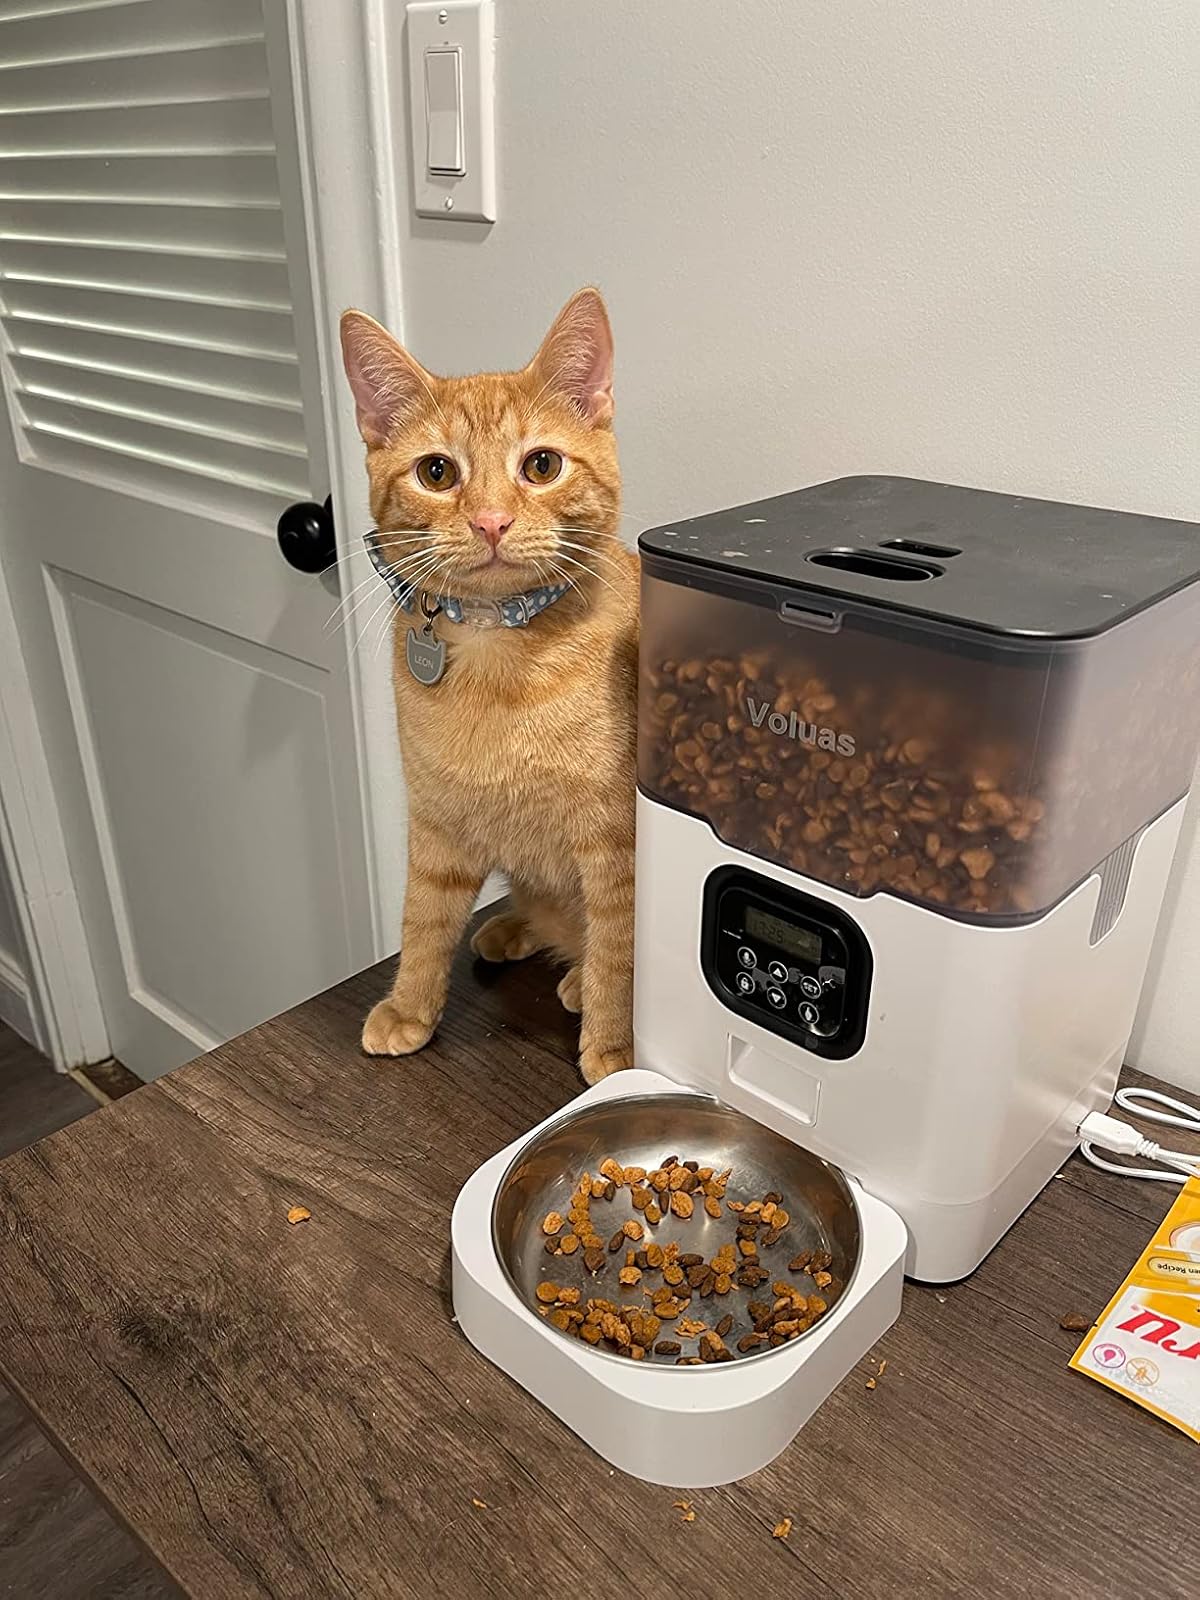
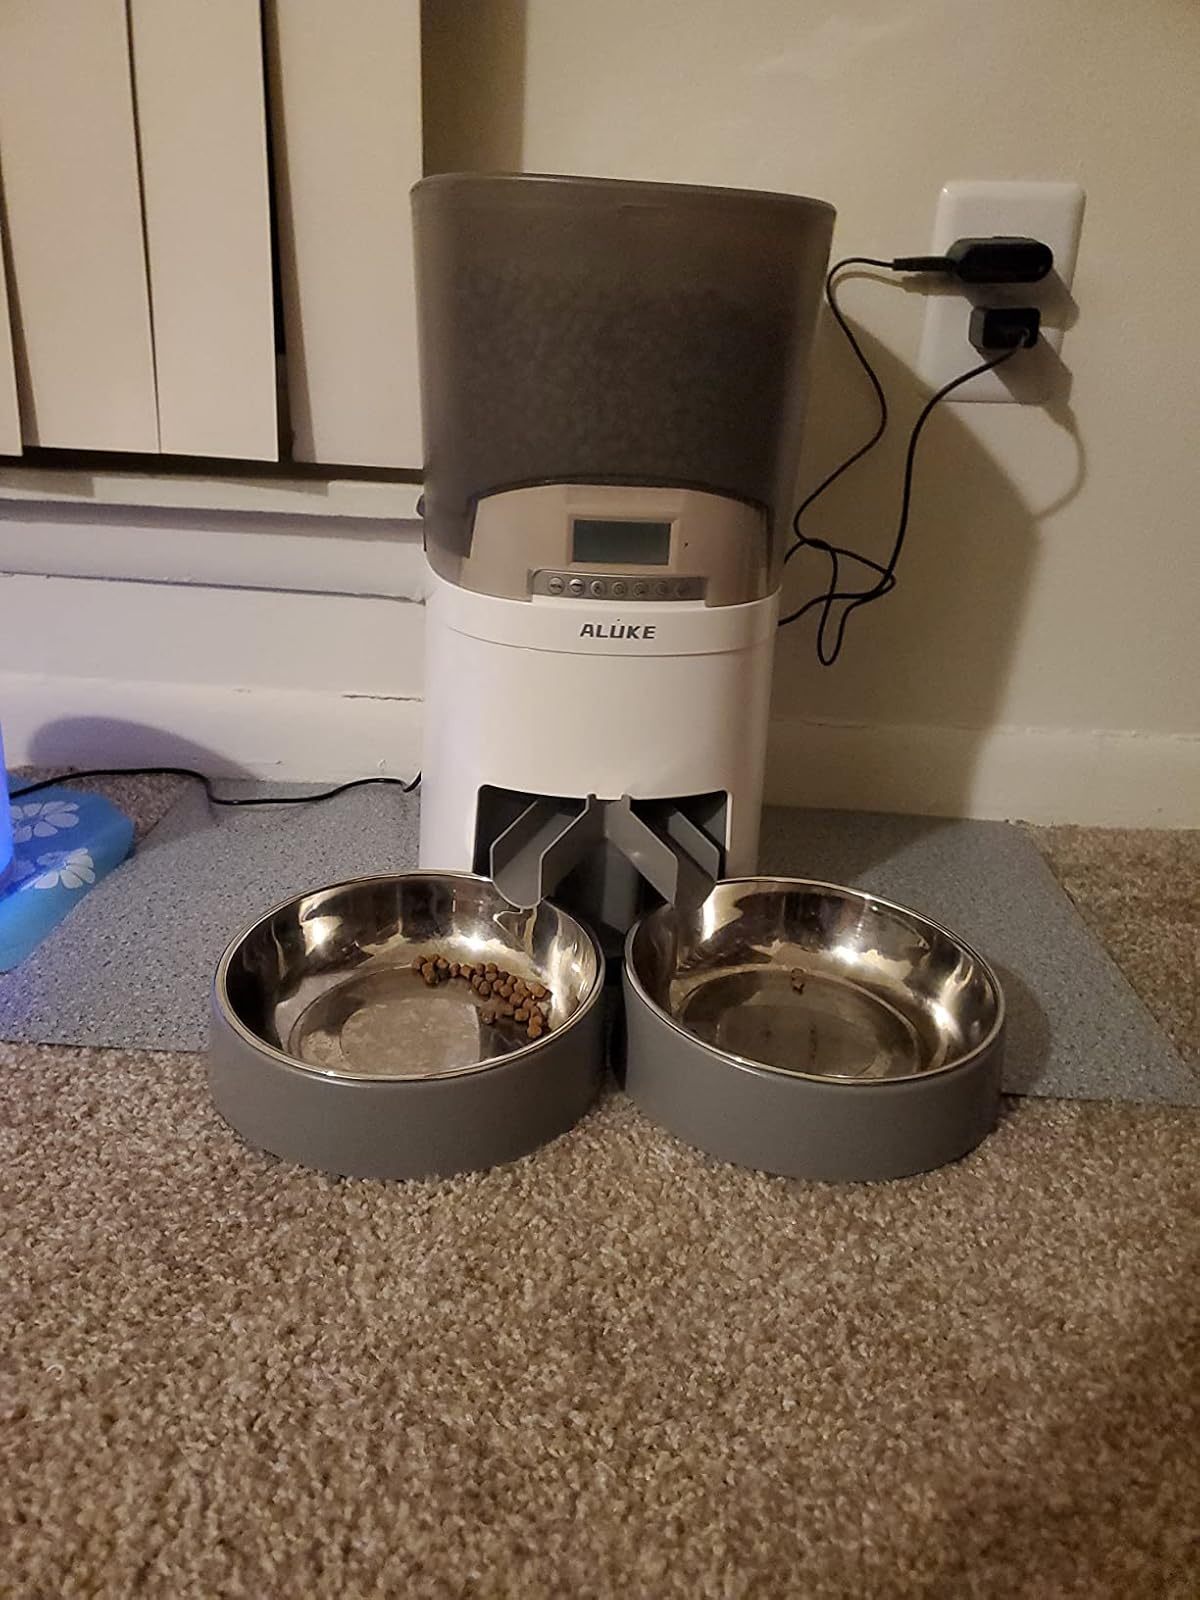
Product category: items_feeder
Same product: no